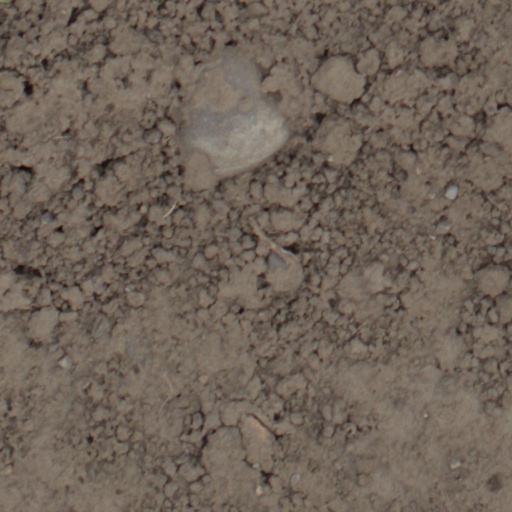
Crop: wheat